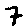
Label: 7